Seth Doege

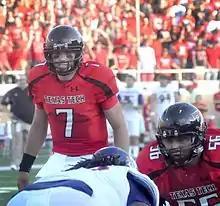
Doege in action for Texas Tech in their season-opening win over Northwestern State (Louisiana) on Sep 1, 2012

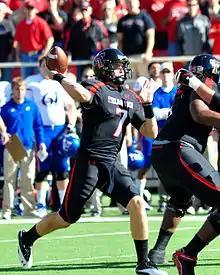
Seth Doege completes a pass against Kansas during Texas Tech's overtime win in November 2012

Entering his senior year for the 2012 football season, he was named to the preseason watch list for five major college football awards: the Davey O'Brien Award, the Walter Camp Award, the Manning Award, the Maxwell Award, and the Johnny Unitas Golden Arm Award. In the first three games of the 2012 season, Doege led Tech to victories over the Northwestern State Demons, Texas State Bobcats, and New Mexico Lobos. In those three nonconference games, Doege completed 74.3% of his passes for 858 yards and 12 touchdowns (the most in the NCAA's FBS division after the first three games). He compiled those statistics despite being pulled from action during the third quarter of the three lopsided Texas Tech victories.